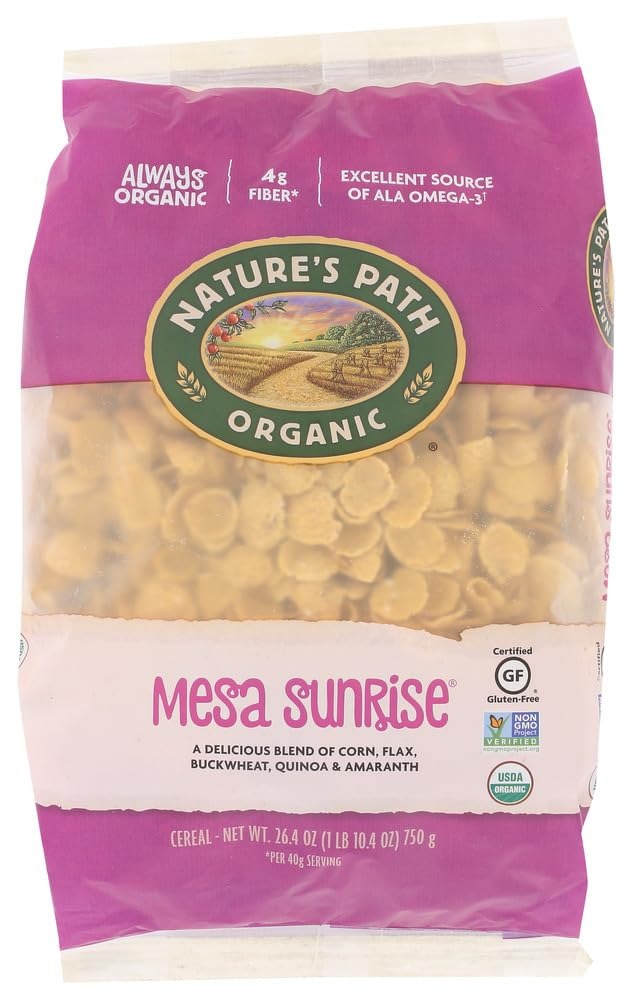
Item Name: Nature's Path, Organic, Mesa Sunrise, Gluten-Free Cereal, 26.4 oz(Pack of 3)
Value: 3.0
Unit: Count

Price: 43.88